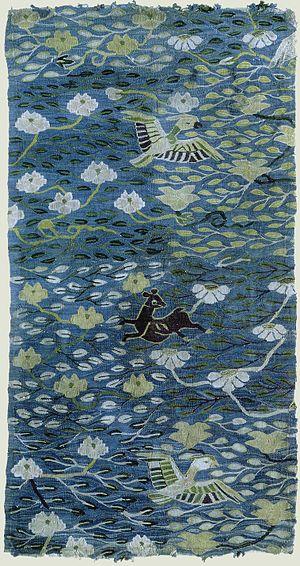
La dynastie Song est une période riche de l'histoire culturelle de la Chine, dans tous les domaines tels que les arts picturaux, la littérature, les divertissements, les codes vestimentaires, les arts culinaires et la philosophie. La culture en Chine a durant cette période largement profité de l'impressionnant essor économique et technique, avec notamment le développement de la xylographie, mais également du soutien sans modération de l'élite lettrée chinoise qui a contribué au développement culturel en finançant les artistes.